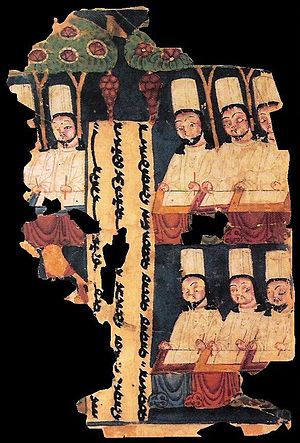
Manikæisme / Oprindelse, udbredelse og opløsning
Manikæere på et manuskript fra Khocho, en by i Tarimbækkenet i det vestlige Kina.
Manikæisme er betegnelsen på en dualistisk religion med gnostiske træk - grundlagt af Mani omkring år 240 - som på den tid blev en verdensreligion med udbredelse fra Kina til Nordafrika. Ved at være en skriftreligion med syv bøger med forskellige titler, gjorde manikæismen fordring på at fuldende buddhismen, zoroastrismen og kristendommen, samt dele af jødedommen.